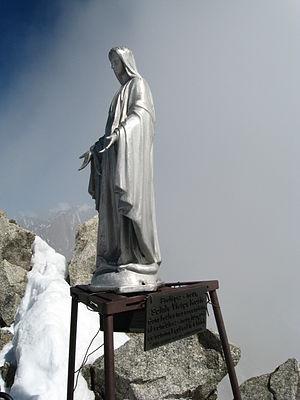
Le mont Dolent est un sommet du massif du Mont-Blanc culminant à 3 820 m. Pour la France son sommet est le tripoint avec la Suisse et l'Italie. Pour la Suisse et l'Italie, le tripoint est le nœud orographique à 150 m au nord-est du sommet, ce dernier étant sur la frontière italo-suisse.